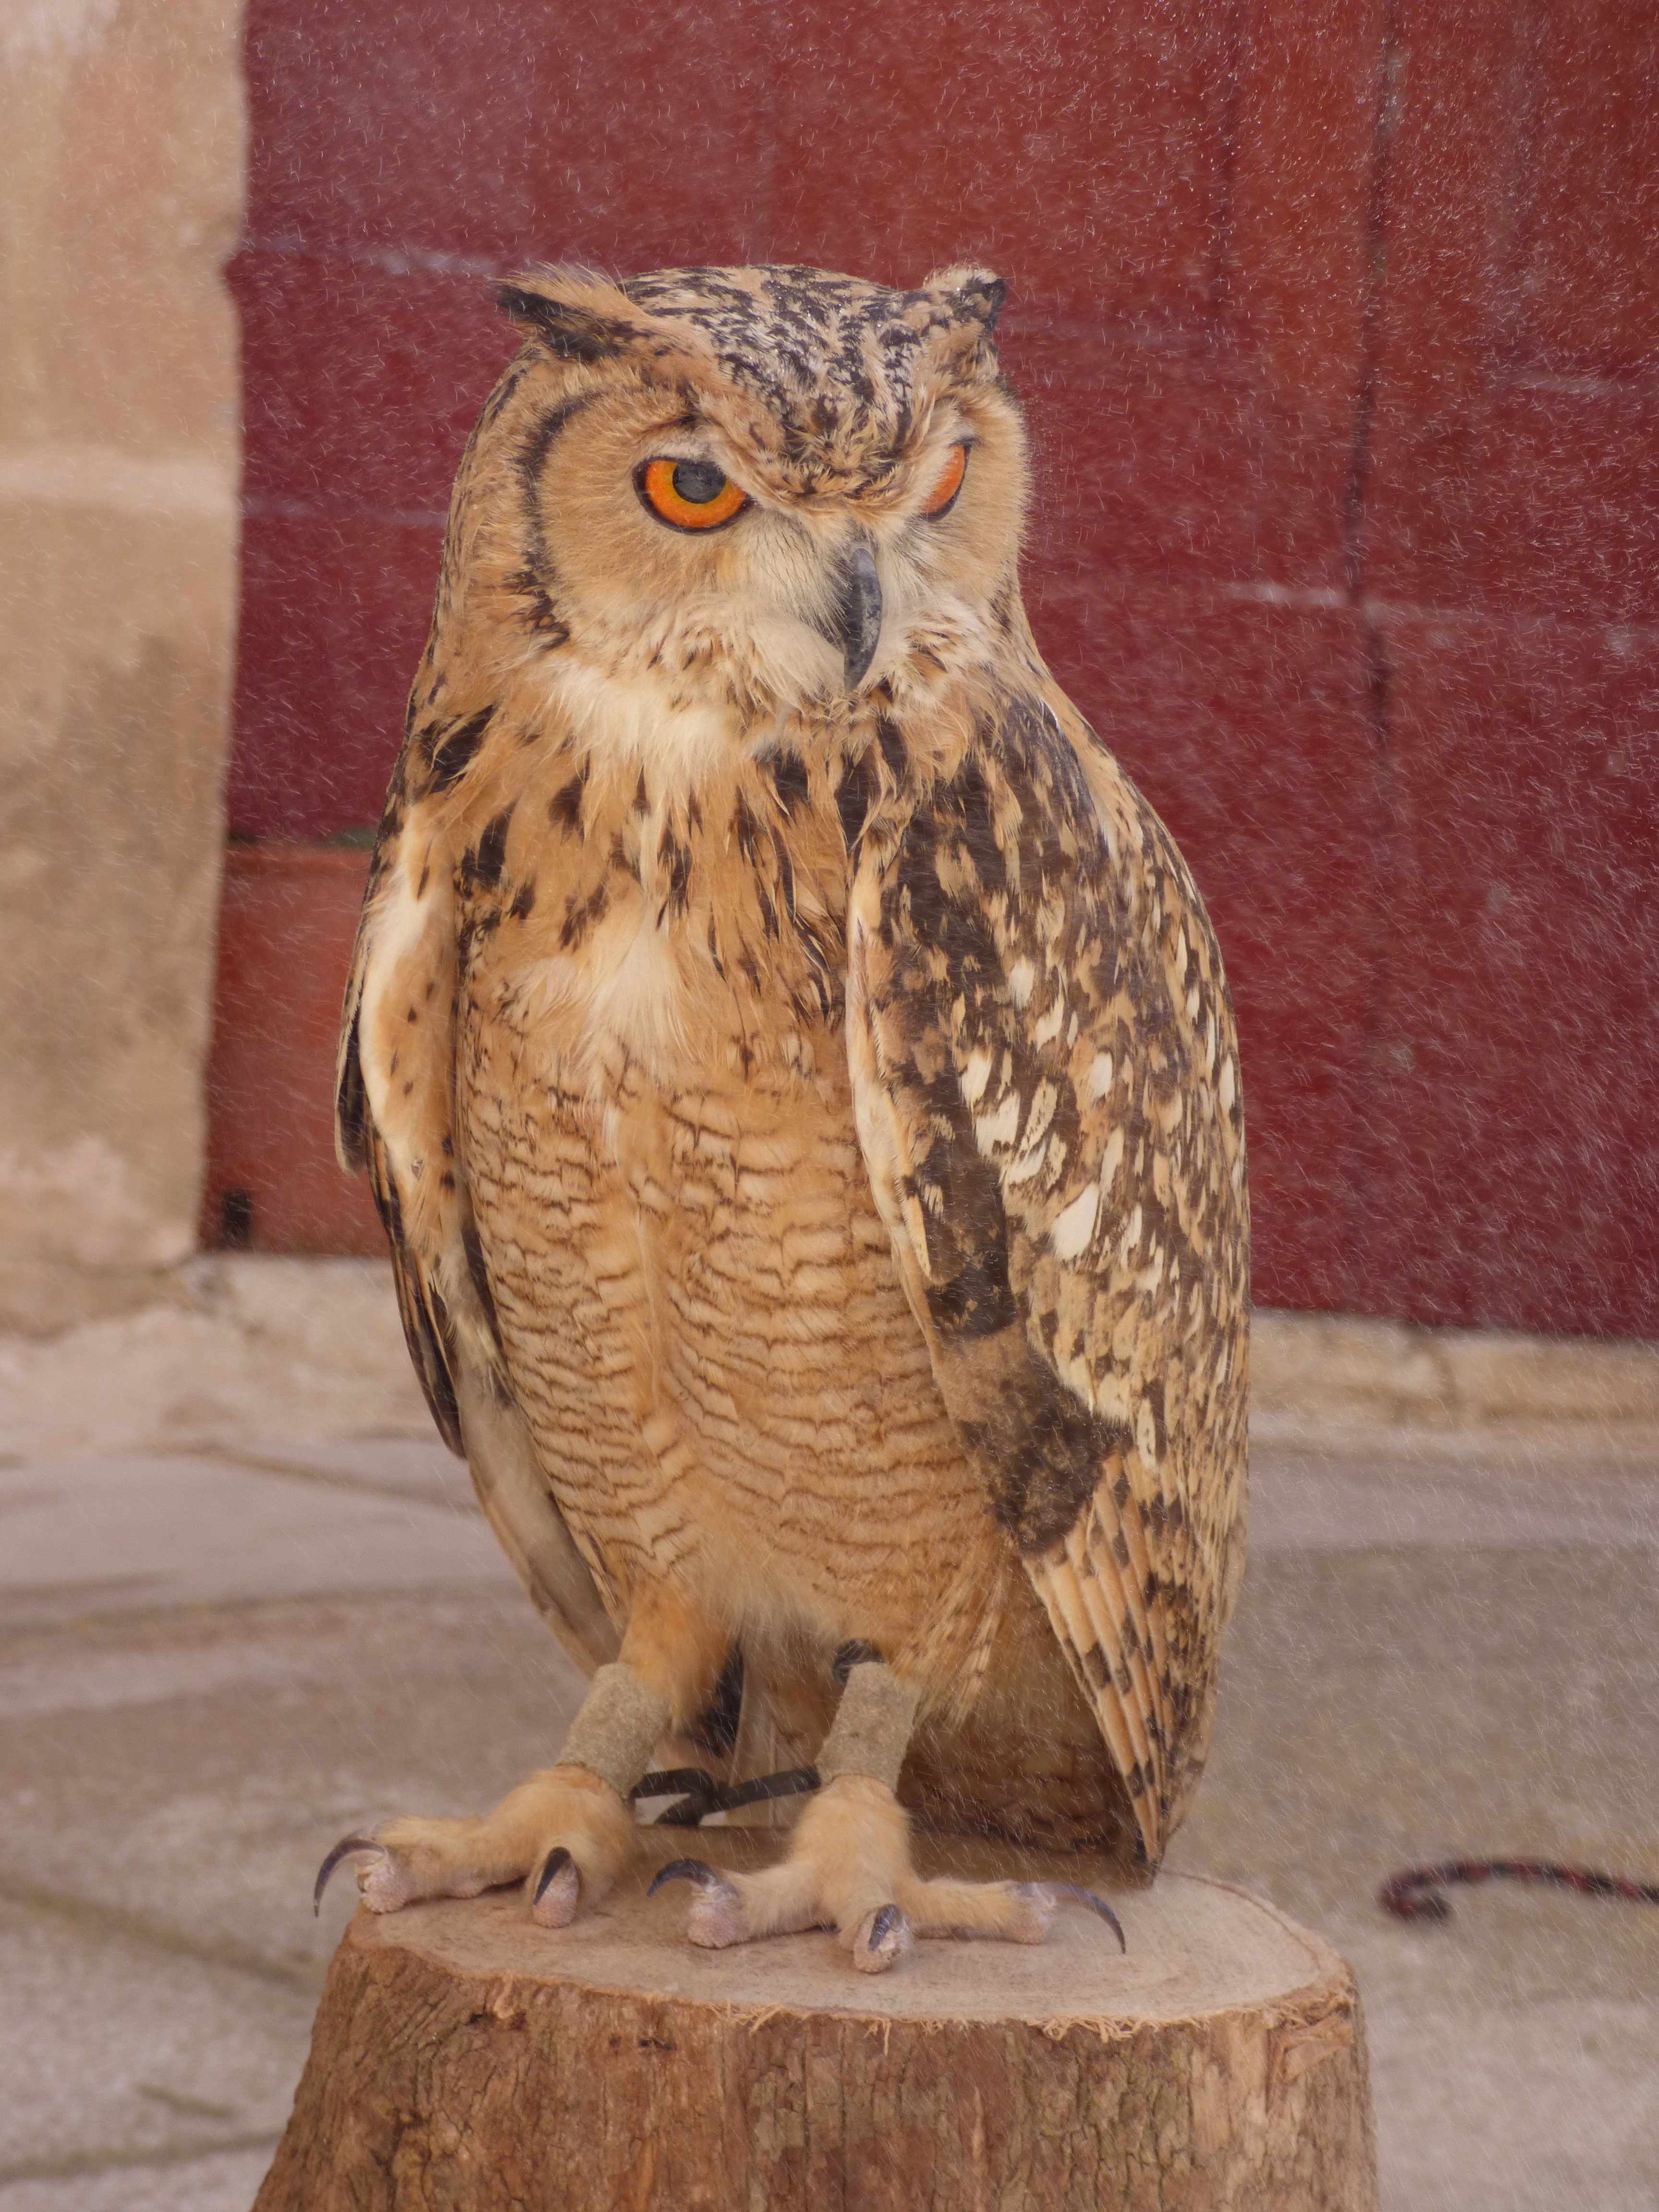
bird, wildlife, beak, eagle, owl, fauna, bird of prey, vertebrate, malta, european, large, carving, hunter, eurasian, falcon, prey, falconry, eagle owl